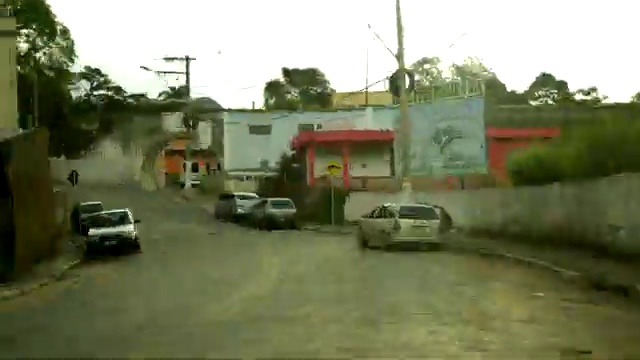
Fire: no
Smoke: no